Mary Birdsall

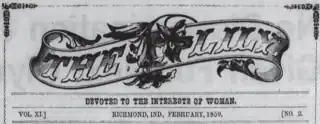
The February 1859 masthead for "The Lily," published in Richmond, Indiana.

About 1848, the newly formed women's temperance society in Seneca Falls, New York, decided they wish to promote their cause with a local newspaper of their own device. They formed a committee to name and construct the paper, but soon lost heart in the enterprise. Amelia Bloomer, however, was determined to carry it through and took over the paper, editorially and financially. The paper was probably the first one focused on women and entirely published and edited by women. The temperance committee chair had chosen the name, "The Lily", to represent its purity motive. Bloomer never cared for it, but didn't feel right about changing it, so the name remained. At first, the paper's focus was strictly temperance, but Bloomer soon began promoting women's rights. Circulation expanded greatly after her proposals on dress reform. The introduction of Turkish pantaloons and a short skirt that became widely known as "bloomers" made national news. When Bloomer and her husband moved from Seneca Falls to Ohio, the paper went with them. However, when they decided to move to Council Bluffs, Iowa, far from any means of distribution, Bloomer decided to sell the paper.